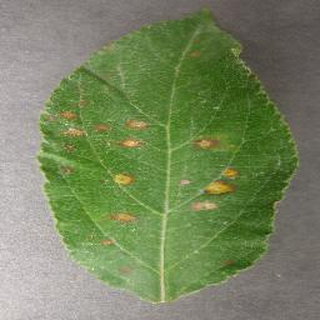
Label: apple_cedar_apple_rust